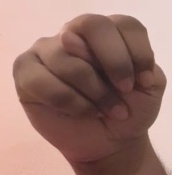
ASL sign: N